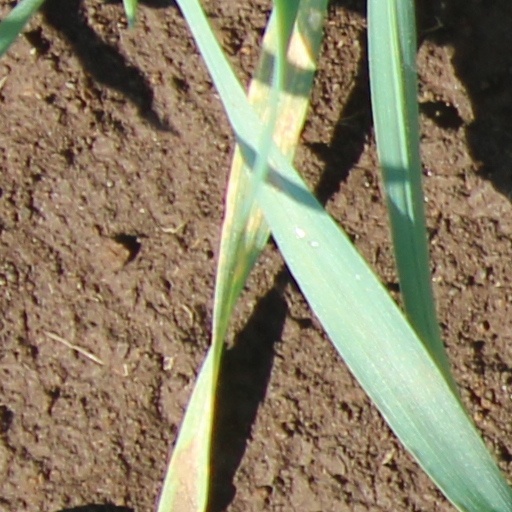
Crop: wheat